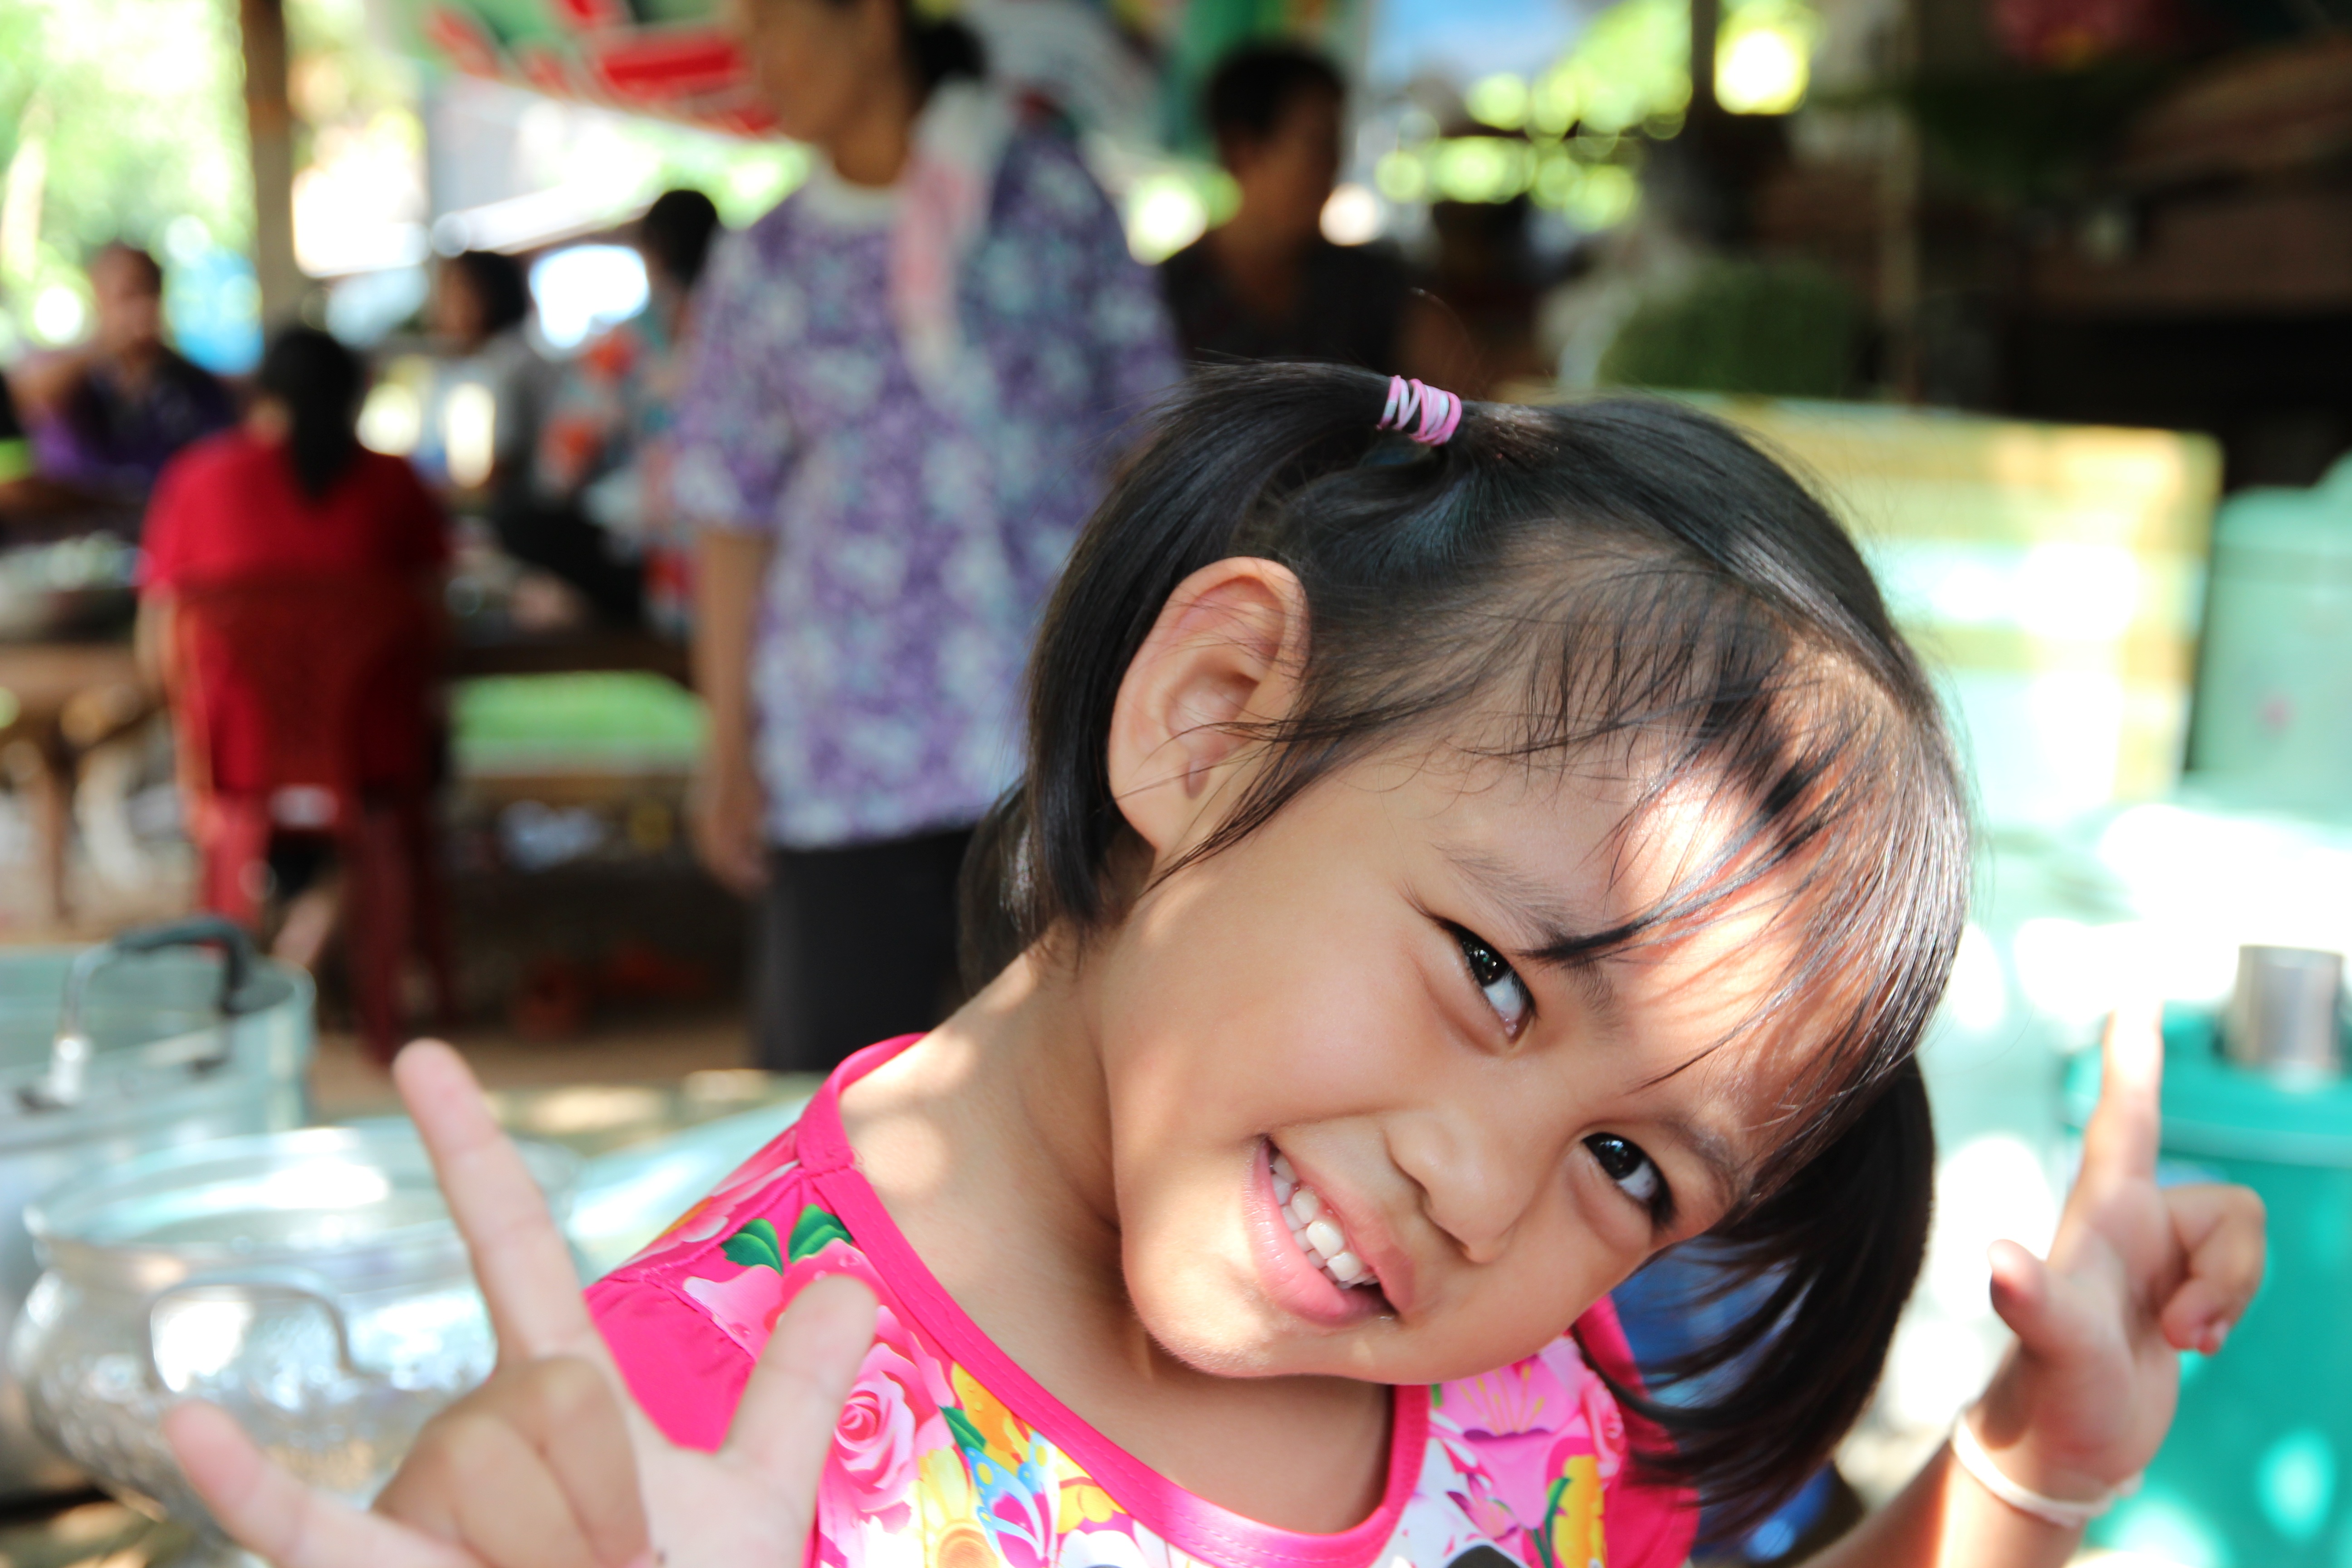
people, girl, cute, child, childhood, smiling, smile, eating, children, fun, happy, happiness, party, day, happy children